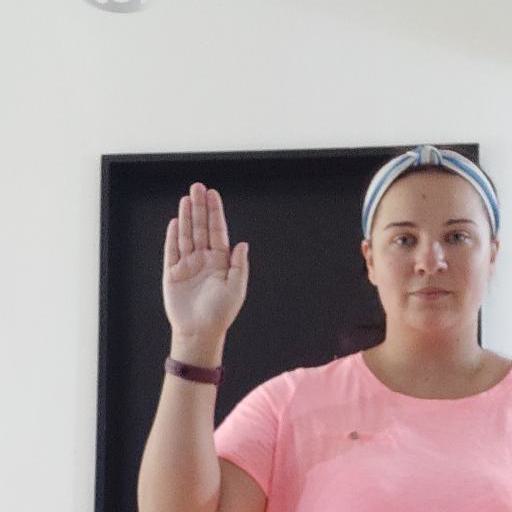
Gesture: stop